Un de Sceaux

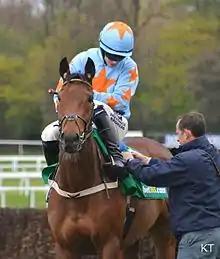
Un de Sceaux, April 2016

Un de Sceaux (foaled 5 May 2008) is a French-bred AQPS racehorse who competed in National Hunt racing. After winning both his races in France he was transferred to the yard of trainer Willie Mullins in Ireland where he won two novice hurdles. In the 2013/14 National Hunt season he was undefeated in five races including the Red Mills Trial Hurdle in Ireland and both the Prix Hypothese and the Prix Leon Rambaud in France. When switched to steeplechases he recovered from a fall on his debut to win the Arkle Novice Chase, Arkle Challenge Trophy and Ryanair Novice Chase in the 2014/15 season. In 2015/16 he won the Clarence House Chase but was beaten by Sprinter Sacre when favourite for the Queen Mother Champion Chase. He began the 2016/17 season with a win in the Tingle Creek Chase and followed up with his second victory in the Clarence House Chase before taking the Ryanair Chase in March. In 2018 Un de Sceaux became the first horse to win three Clarence House chases but was disappointed at Cheltenham by Balko des Flos when attempting to regain his Ryanair crown. He finished the season on a high by winning the Devenish Chase at Fairyhouse before surprising his stablemate Douvan in the Punchestown Champion Chase, a race he won again in 2019. In the 2019/20 season he was beaten into second place by Defi Du Seuil in both the Tingle Creek Chase and the Clarence House Chase. In February 2020, while preparing for his sixth trip to the Cheltenham Festival, Un de Sceaux sustained a suspensory ligament injury and Mullins announced that the twelve-year-old would be retired to France. He had won 23 of his 34 starts, including ten Grade 1 victories.